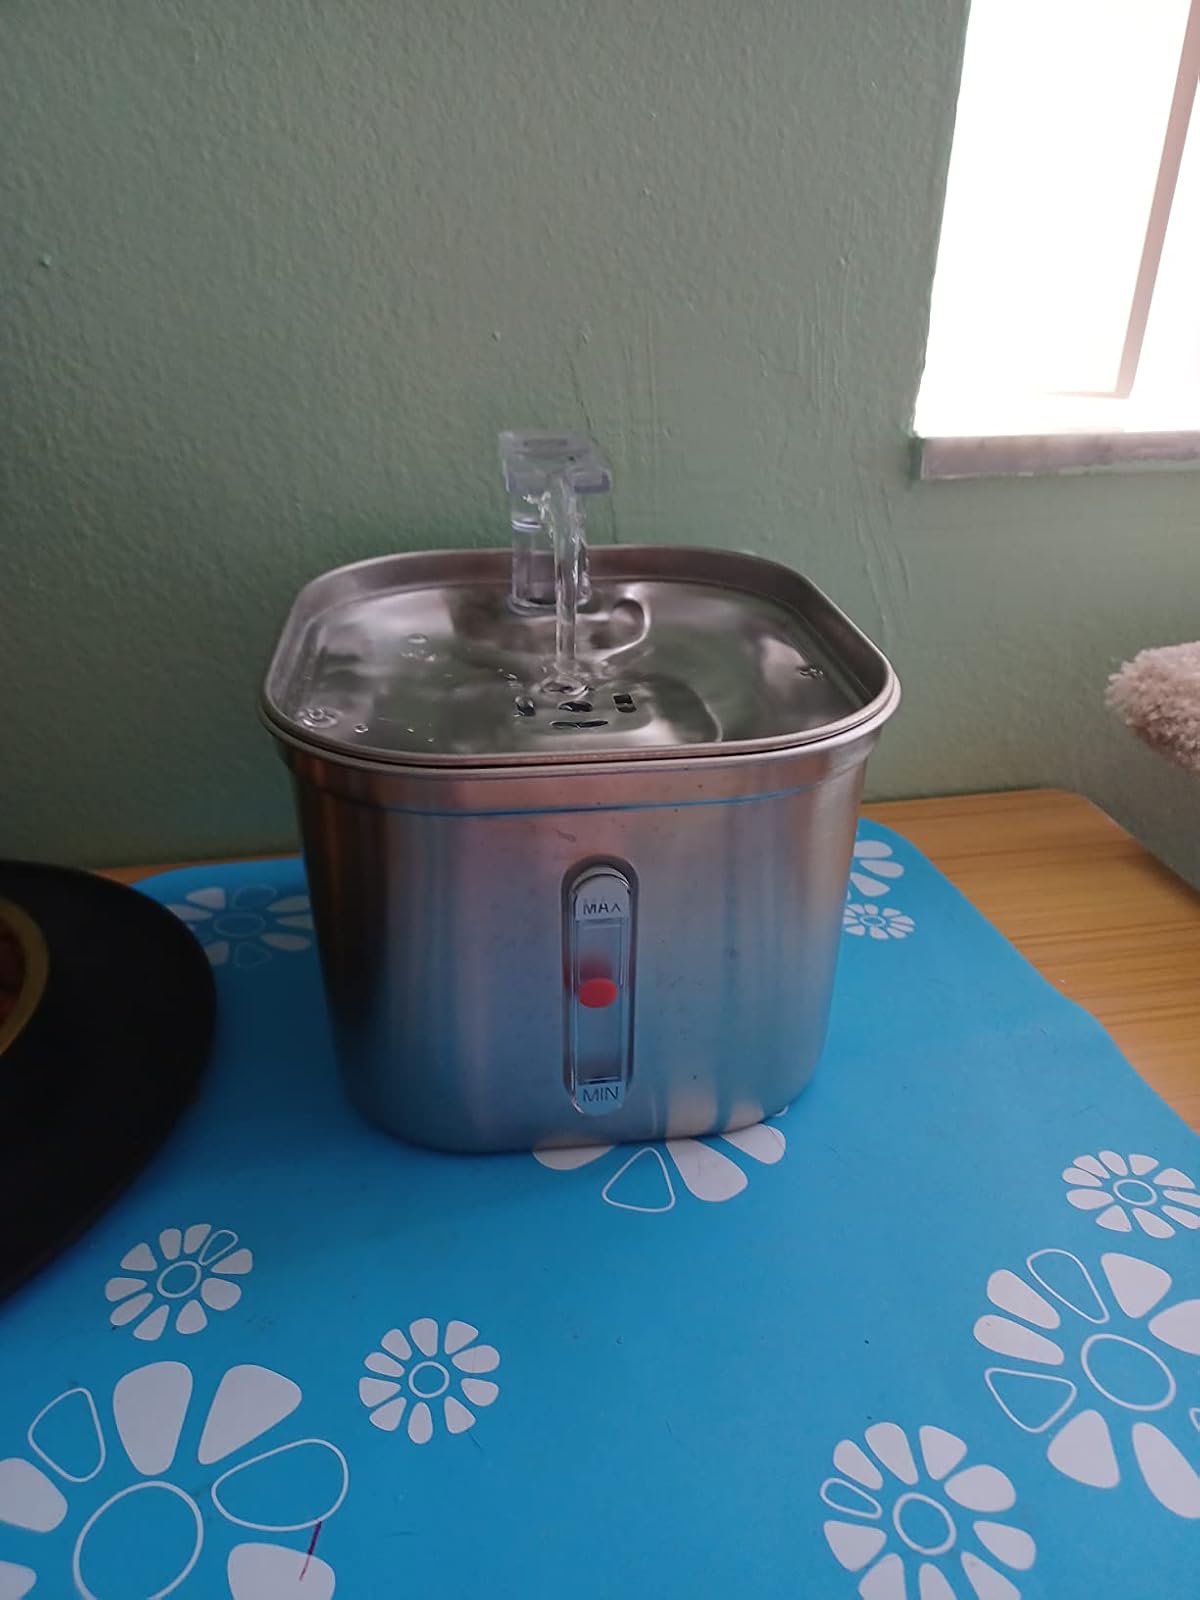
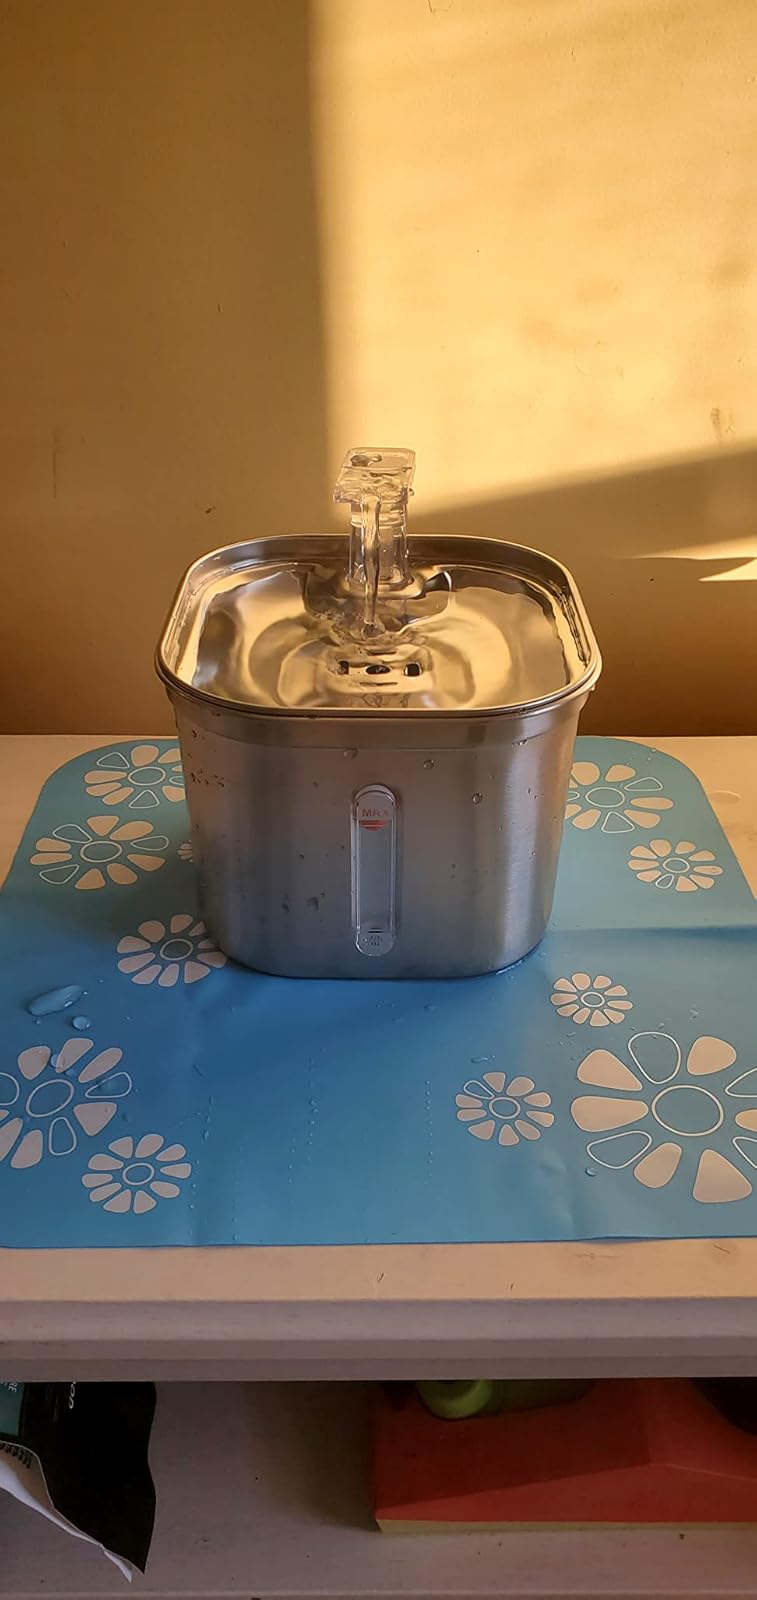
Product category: items_bowl
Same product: yes